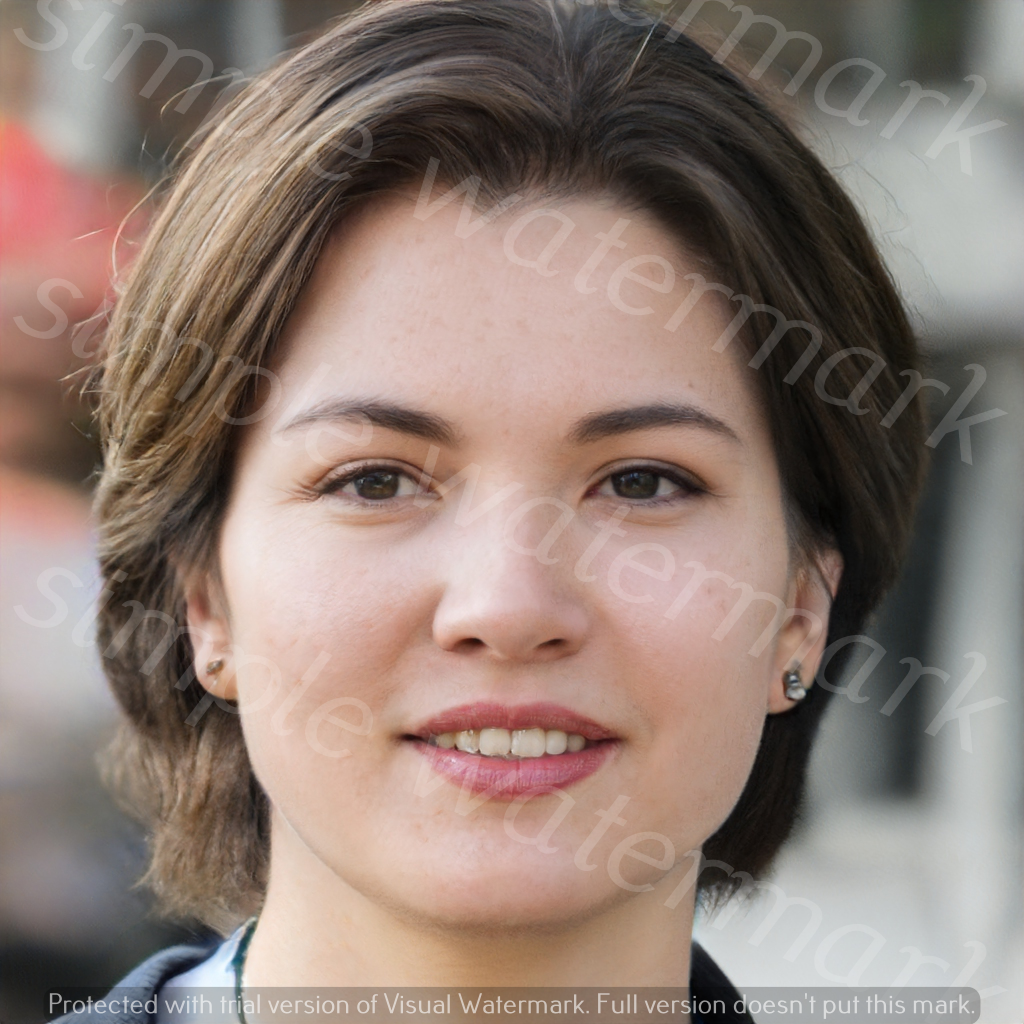
Label: Watermark